Death

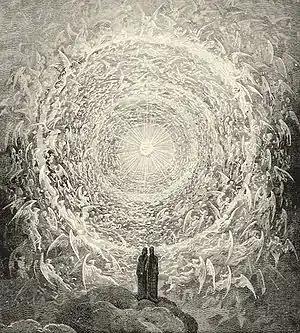
In Dante's Paradiso, Dante is with Beatrice, staring at the highest heavens.

Death is personified in many cultures, with such symbolic representations as the Grim Reaper, Azrael, the Hindu god Yama, and Father Time. In western cultures, the Grim Reaper, or figures similar to it, is the most popular depiction of death.